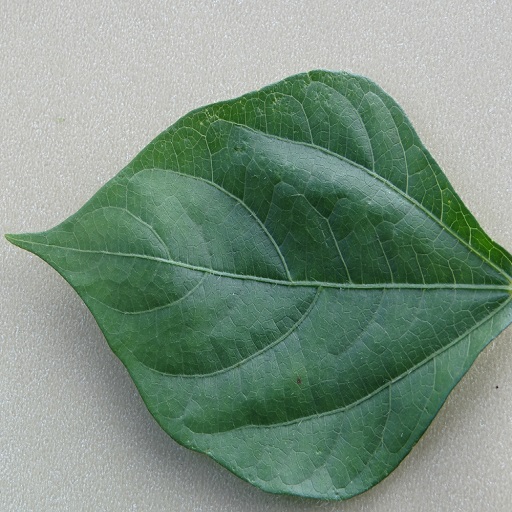
Label: Healthy